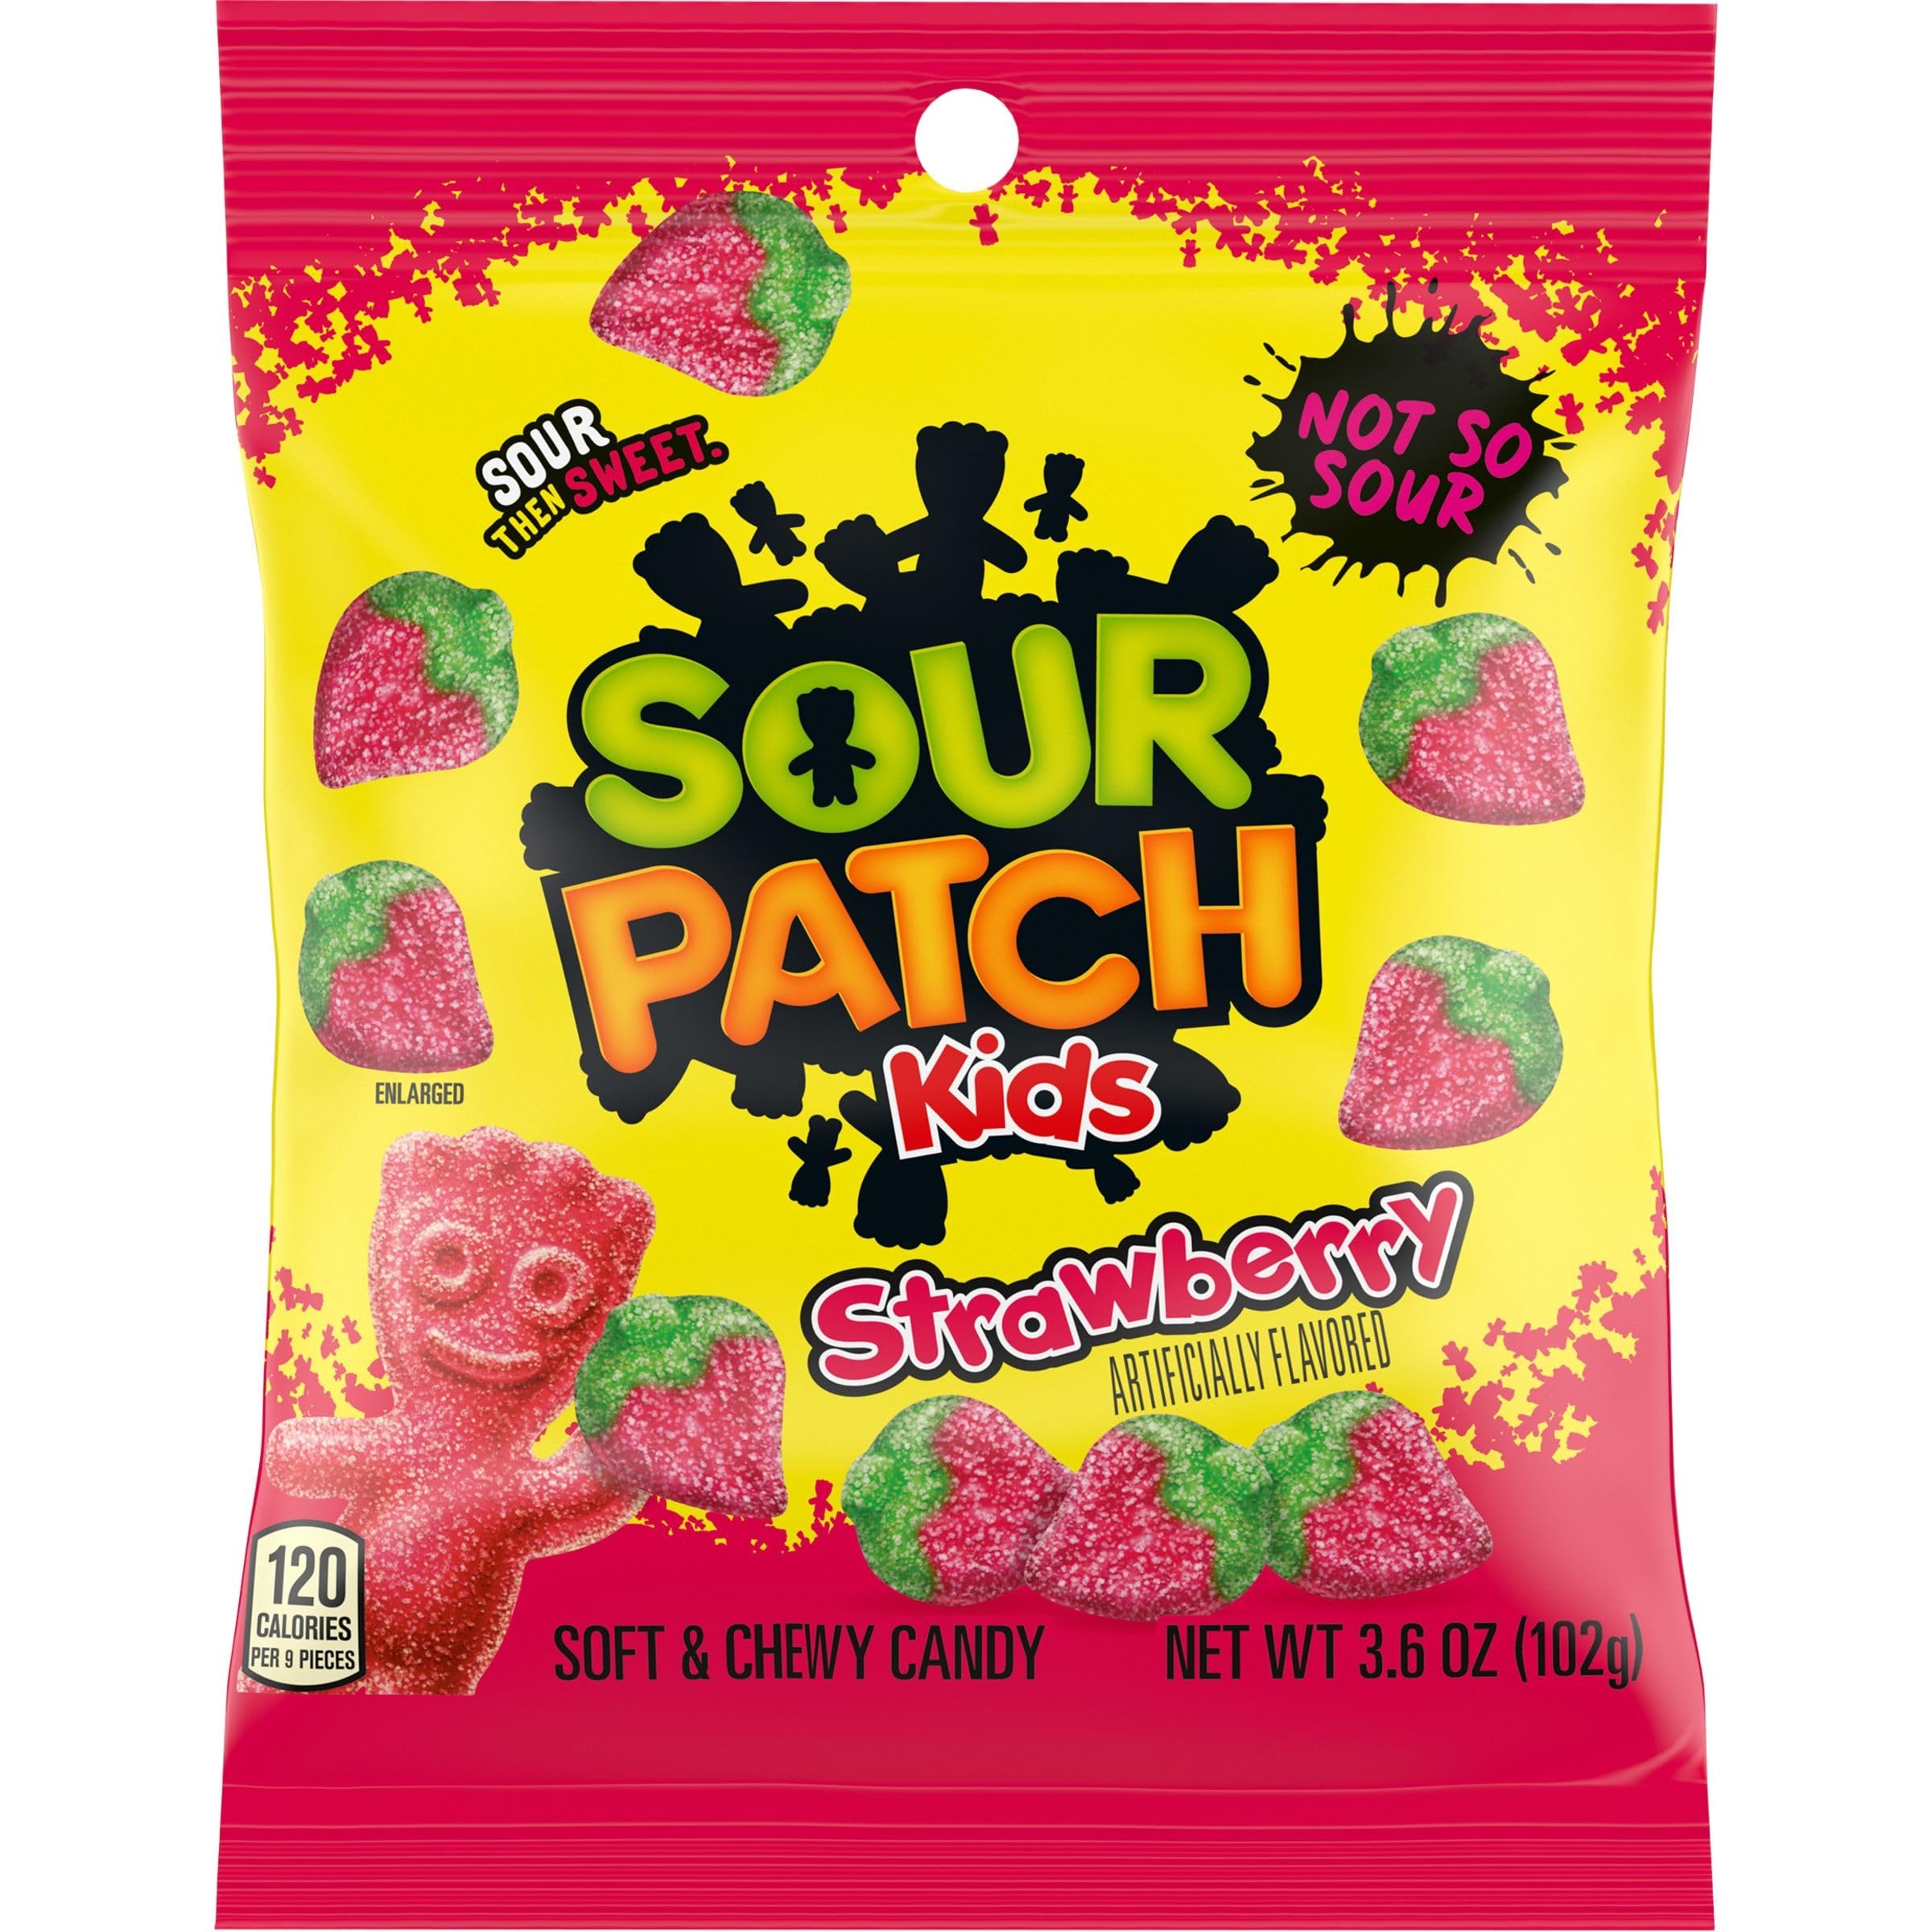
Item Name: SourPatch Kids Strawberry, 3.6 Ounce Bags (Pack of 1)
Bullet Point 1: SourPatch Kids Strawberry, 3.6 Ounce Bags (Pack of 1)
Bullet Point 2: 1 PACK: Share the fun! This package comes with 1 individual packs of 3.6oz each bag, perfect for satisfying your sweet tooth or spreading the fruity fun with friends and family.
Bullet Point 3: Grab and Go Snacks! Perfect for school kids, lunchboxes, favors, parties, festivities, holiday celebrations, and sharing with your cherished family and friends — these treats are a delightful addition to any occasion.
Bullet Point 4: Since 2003, The Hampton Popcorn & Candy Company has been delighting taste buds with a delectable assortment of popcorn and candy treats, perfect for every occasion.
Product Description: SourPatch Kids Strawberry, 3.6 Ounce Bags (Pack of 1)
Value: 3.6
Unit: Ounce

Price: 7.77